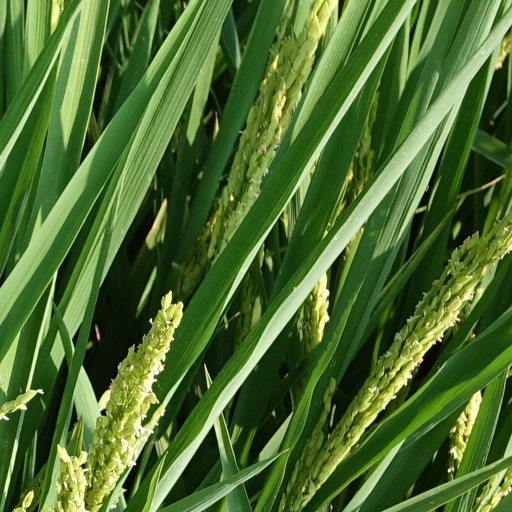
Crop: rice